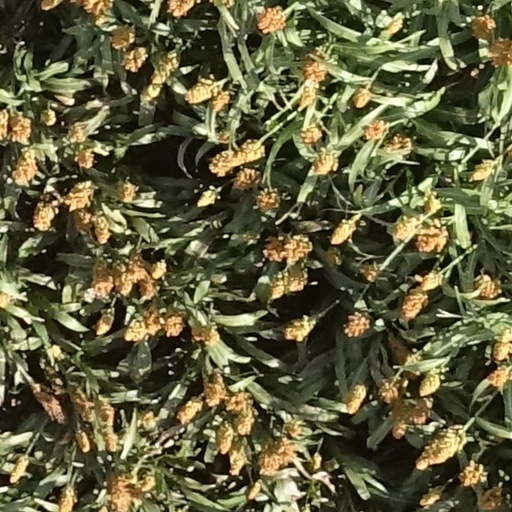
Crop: sorghum